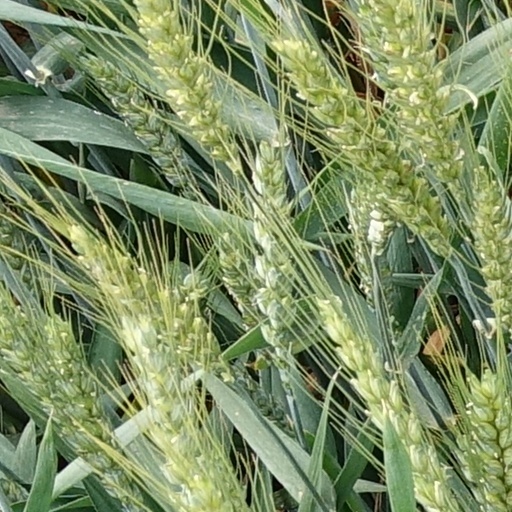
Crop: wheat